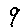
Label: 9